Norman donkey

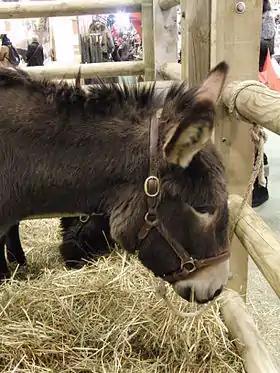
Head

The Norman donkey measures . The coat may be bay in all its shades, chocolate brown or black "pangaré", with a darker dorsal stripe and shoulder-stripe; the legs often show zebra-striping. The surround of the eyes and lower part of the muzzle are grey-white, as is the belly.